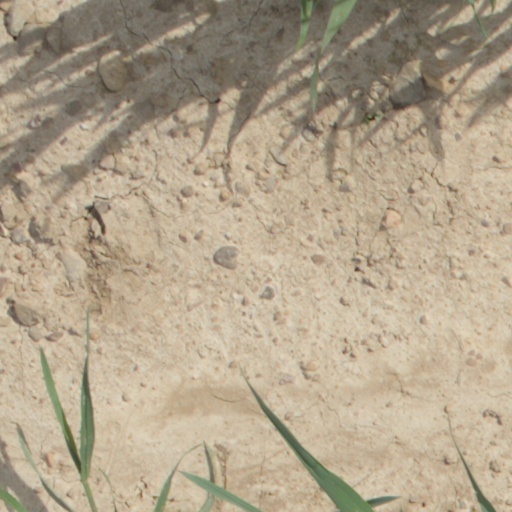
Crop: wheat